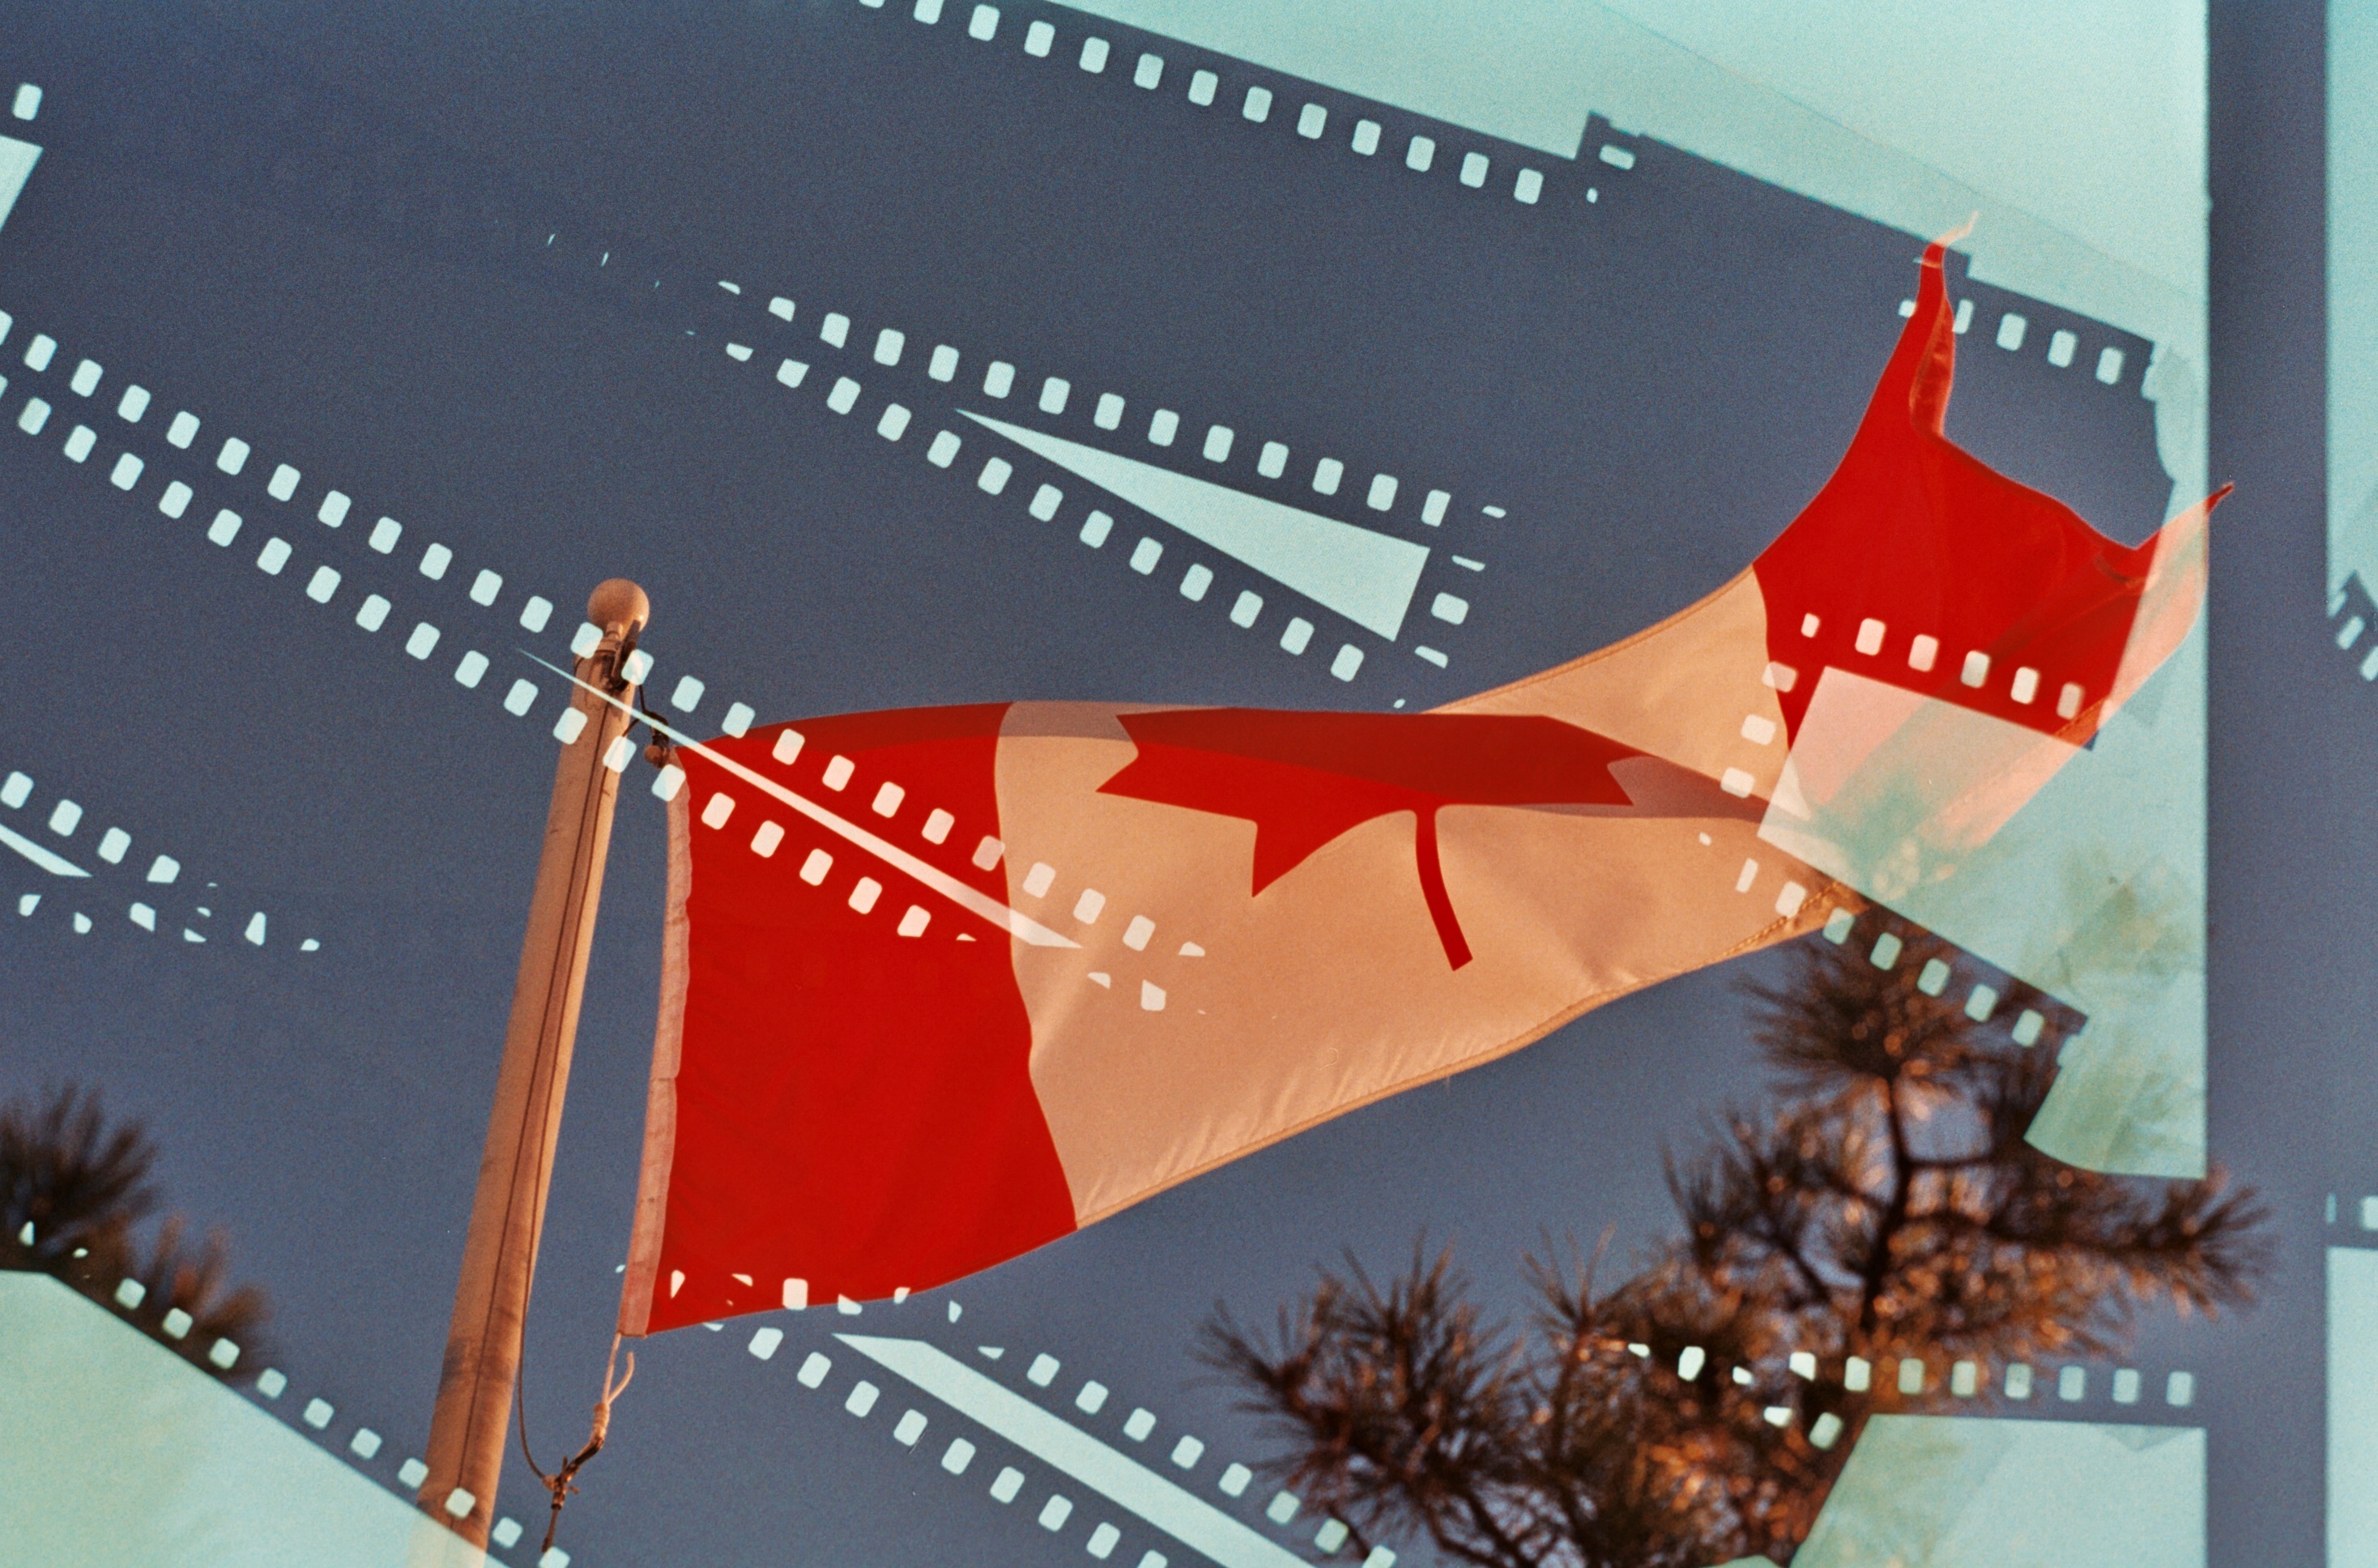
advertising, banner, flag, brand, illustration, text, poster, brochure, doubleexposure, presentation, k1000, sprockets, canadianflag, canadaplace, vancouverbc, kodak200, kodakgold, screenshot